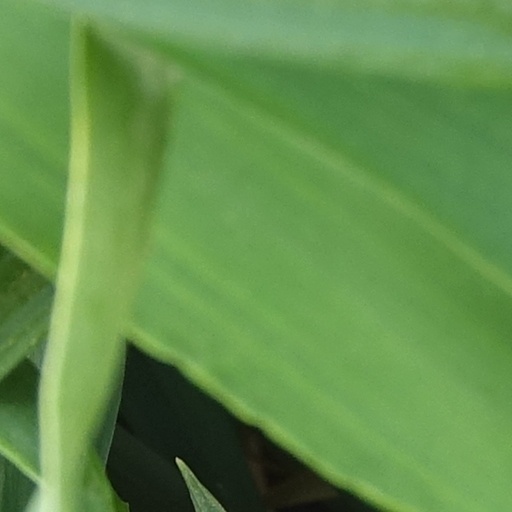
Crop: wheat